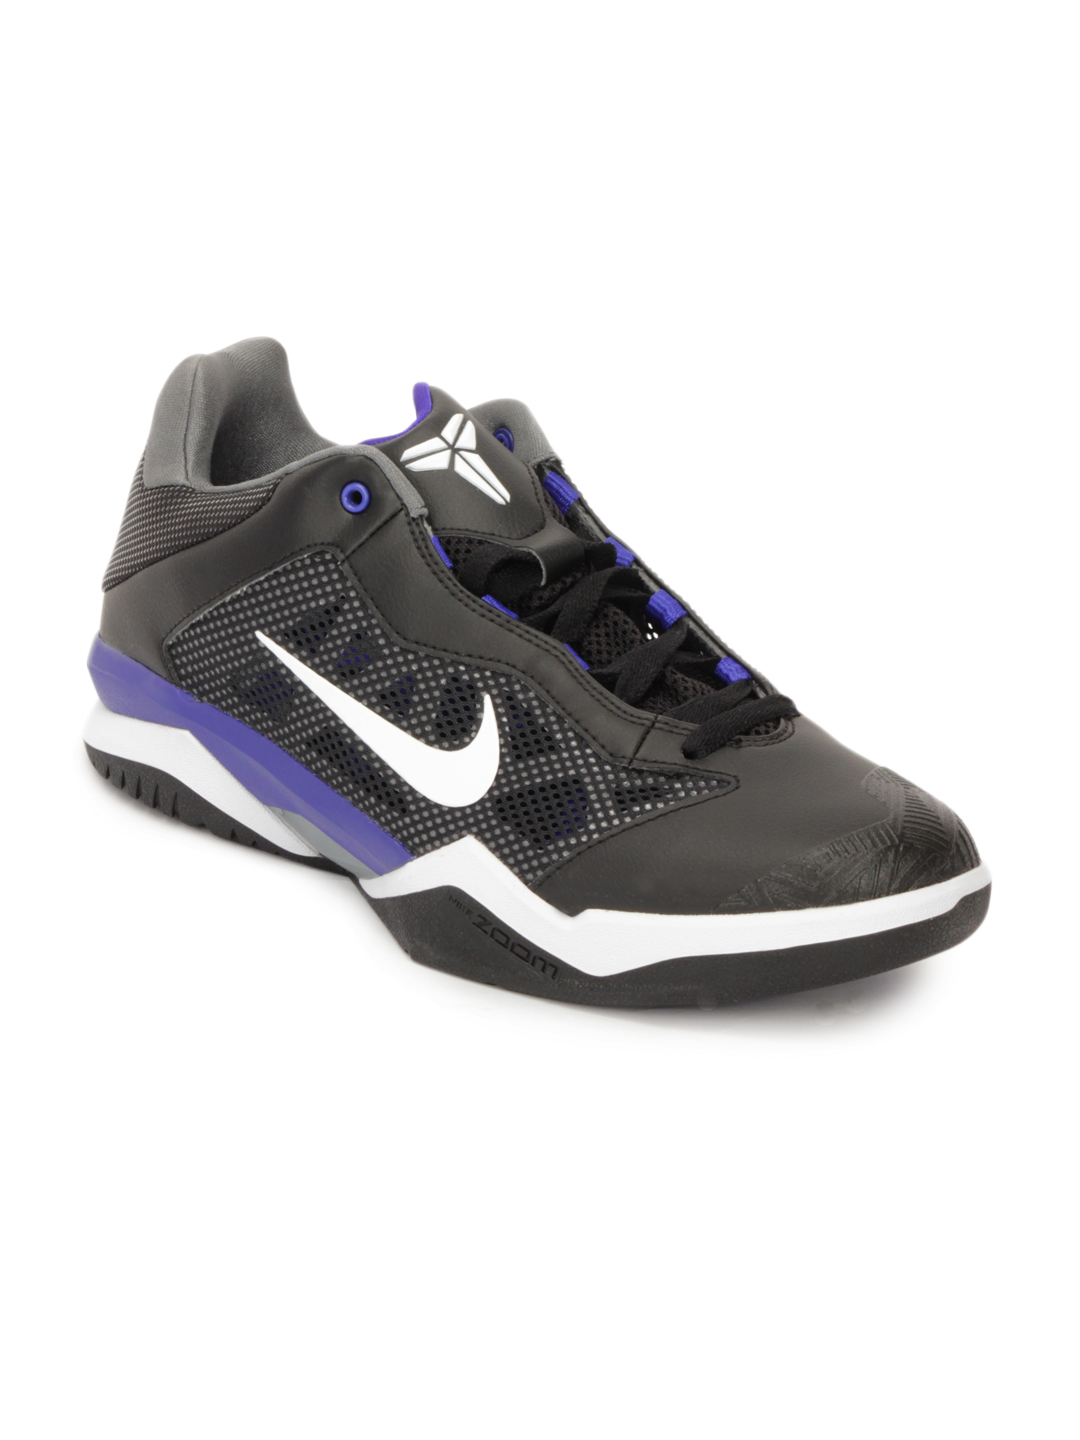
Nike Men Zoom Kobe Venomenon Black Sports Shoes
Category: Footwear / Shoes / Sports Shoes
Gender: Men
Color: Black
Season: Summer 2012
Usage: Sports